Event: Nepal Earthquake
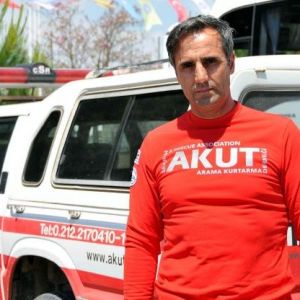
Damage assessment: no_damage